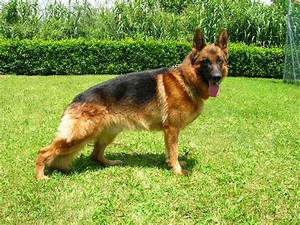
Label: dog